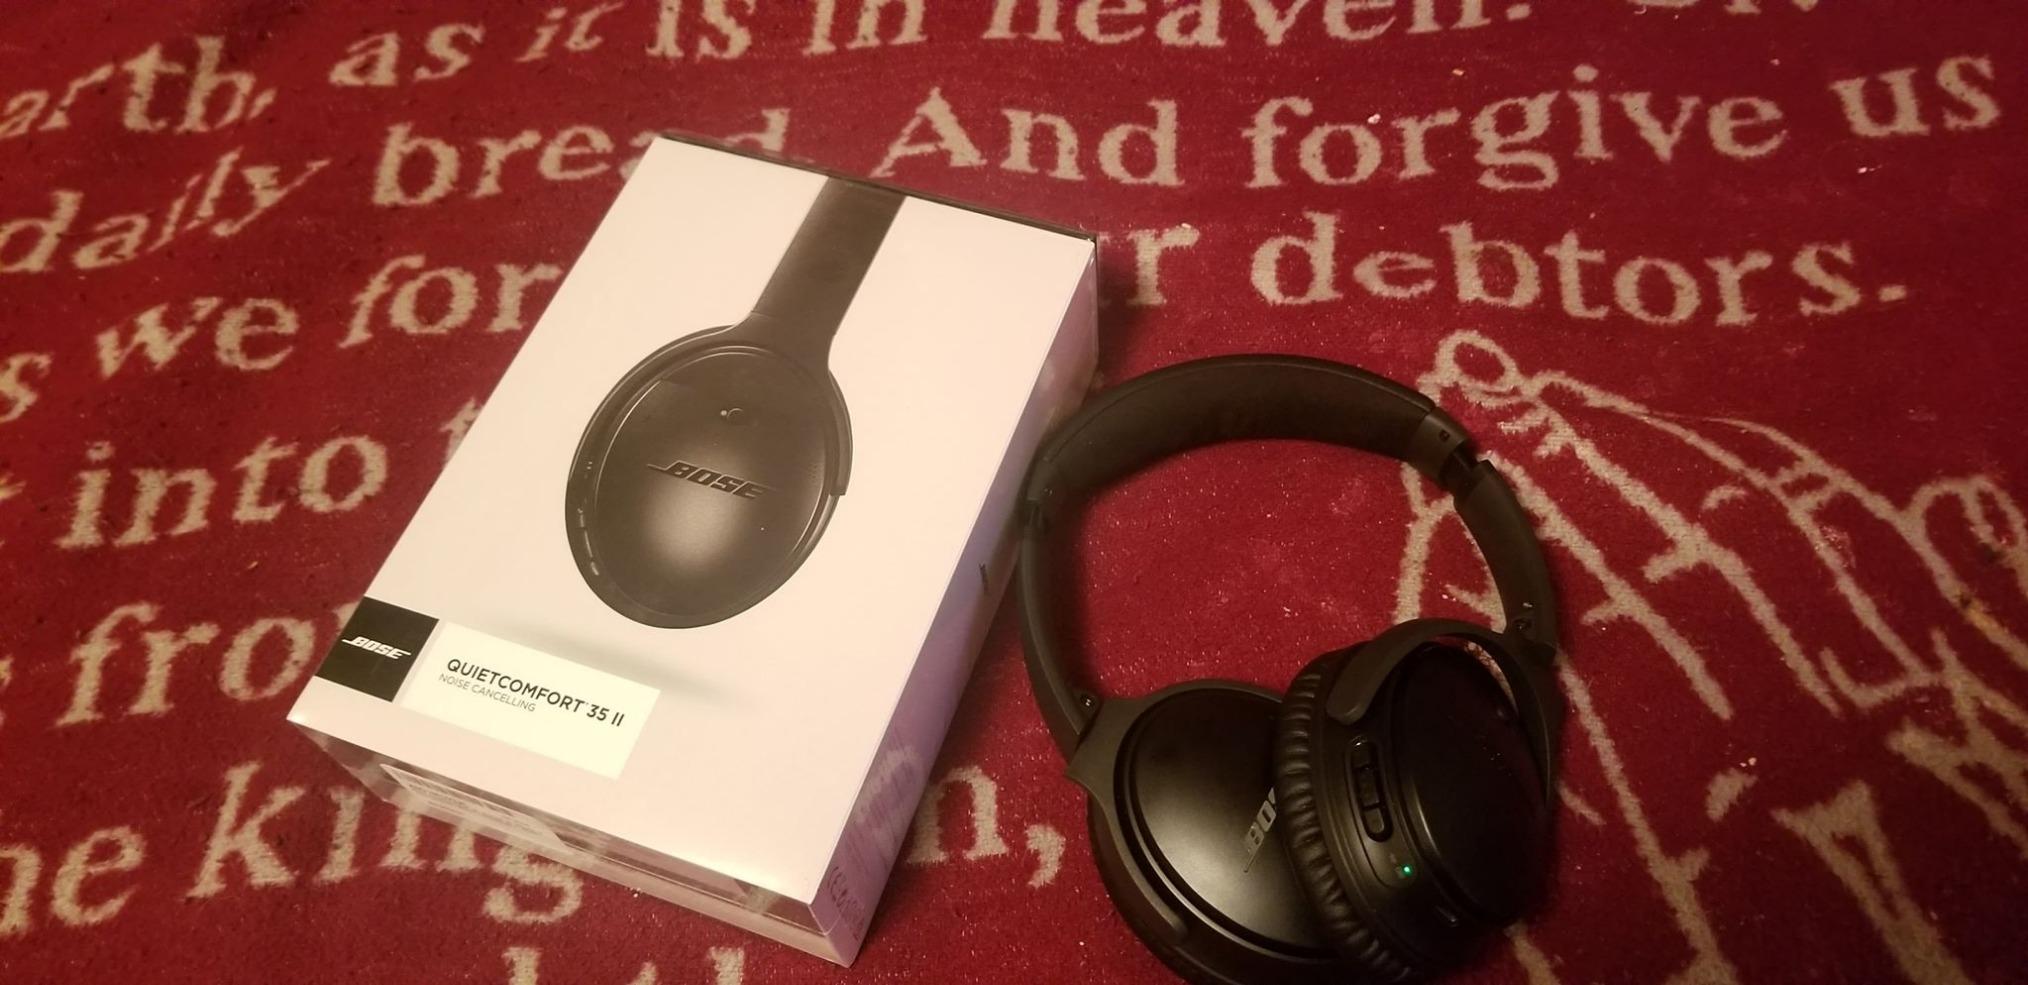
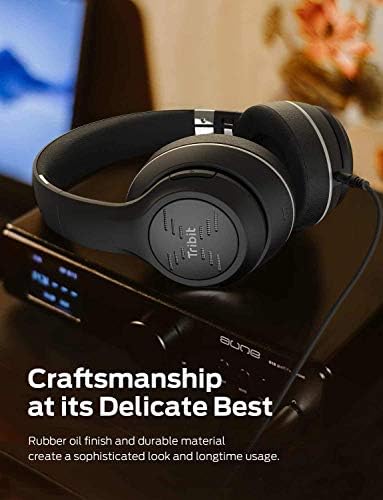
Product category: headphones
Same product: no